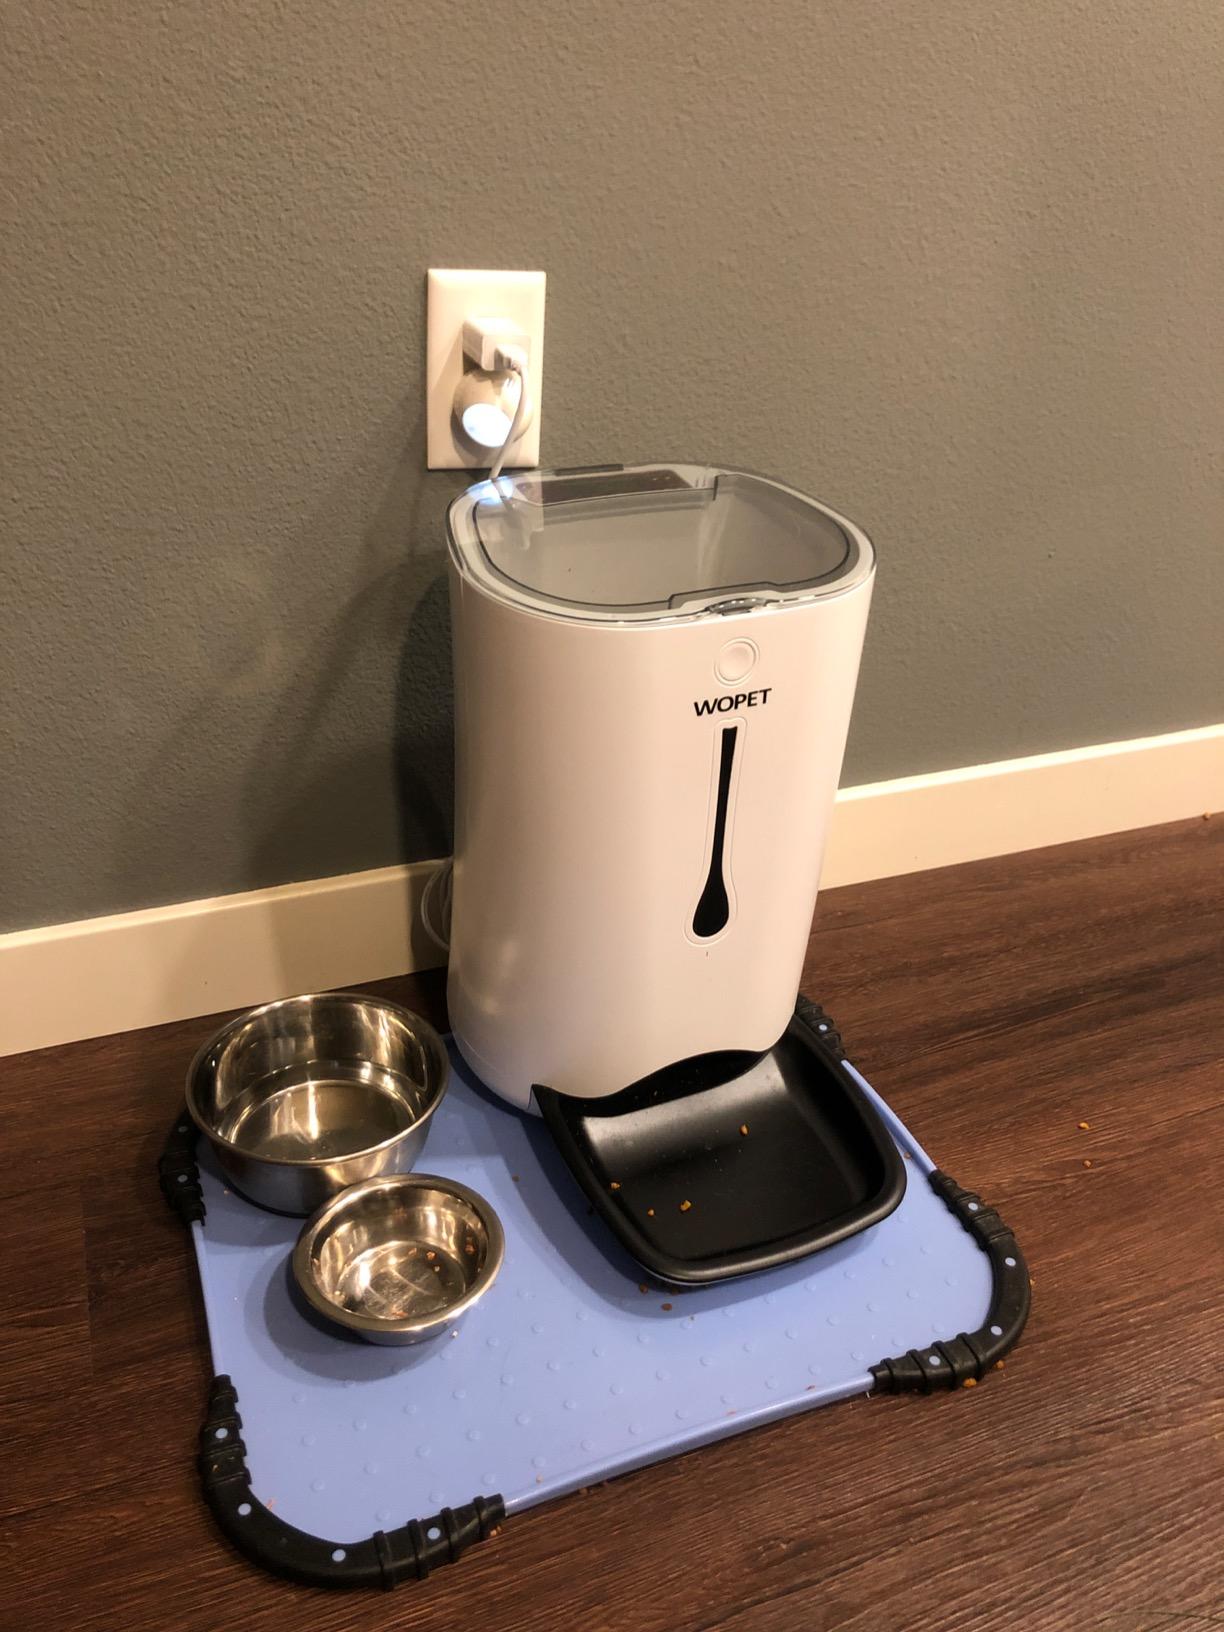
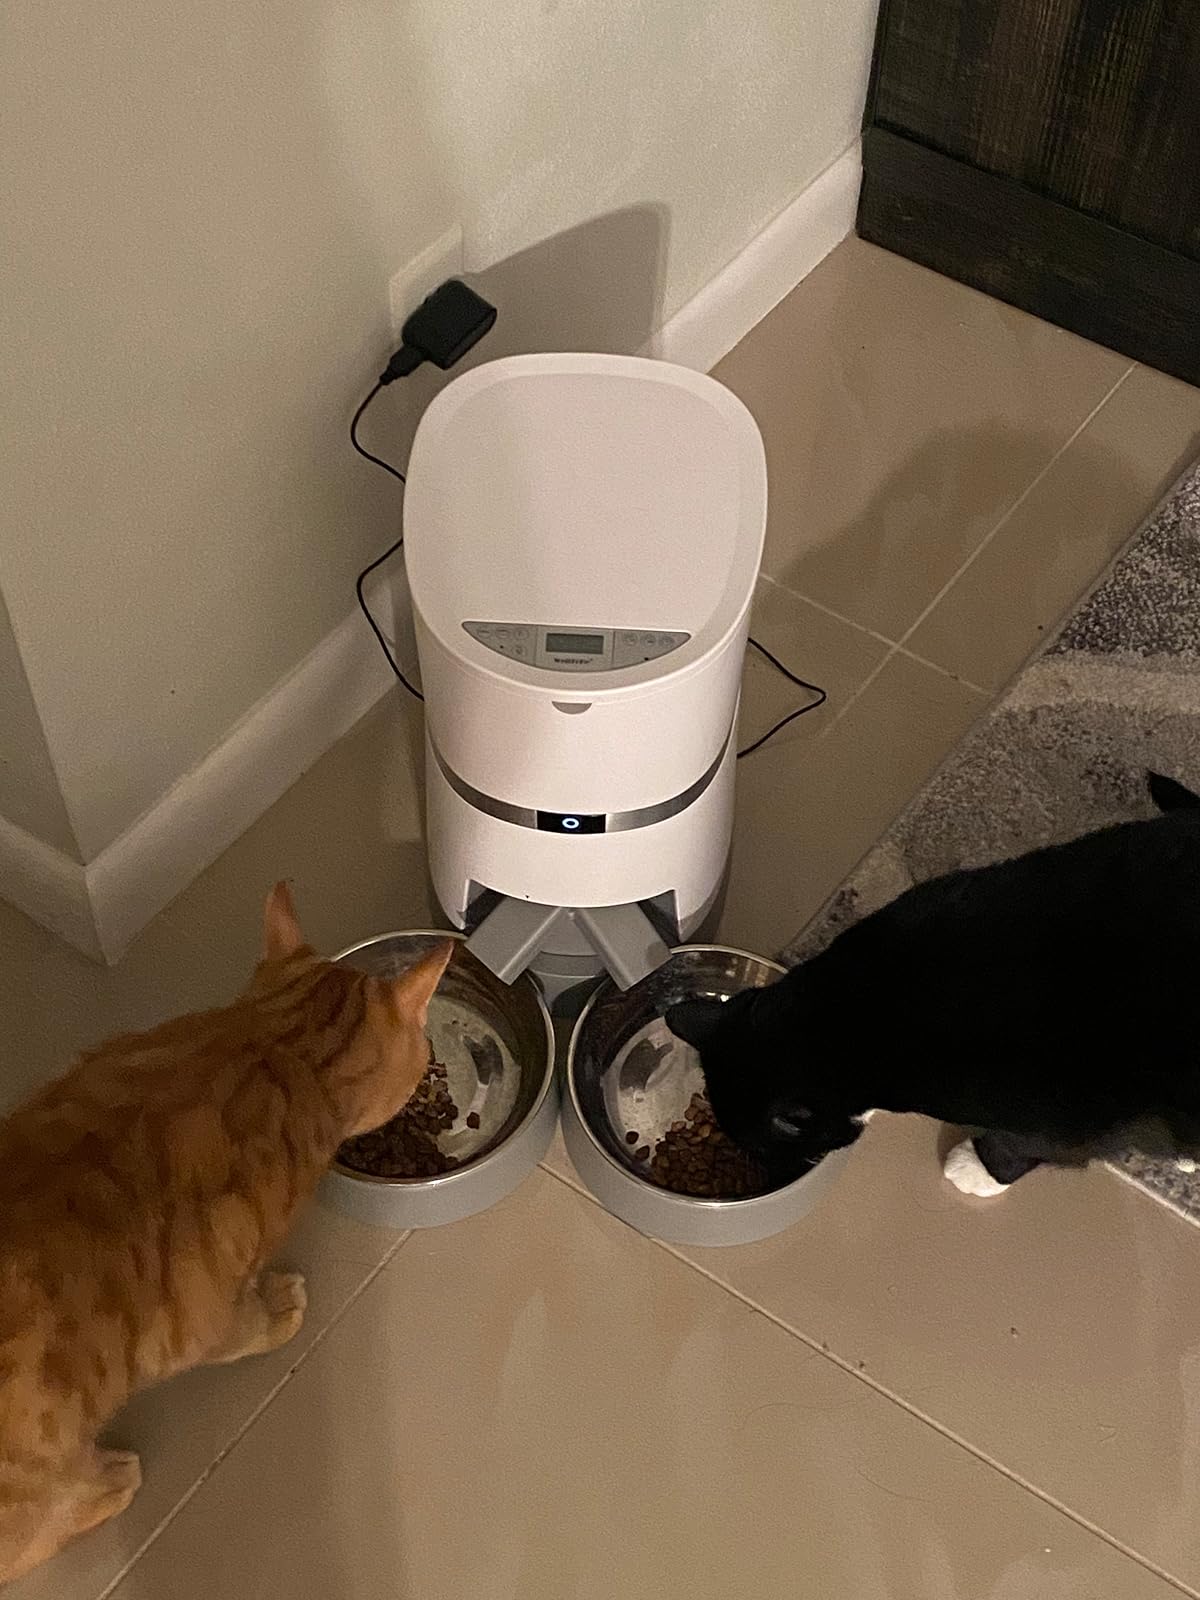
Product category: items_feeder
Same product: no